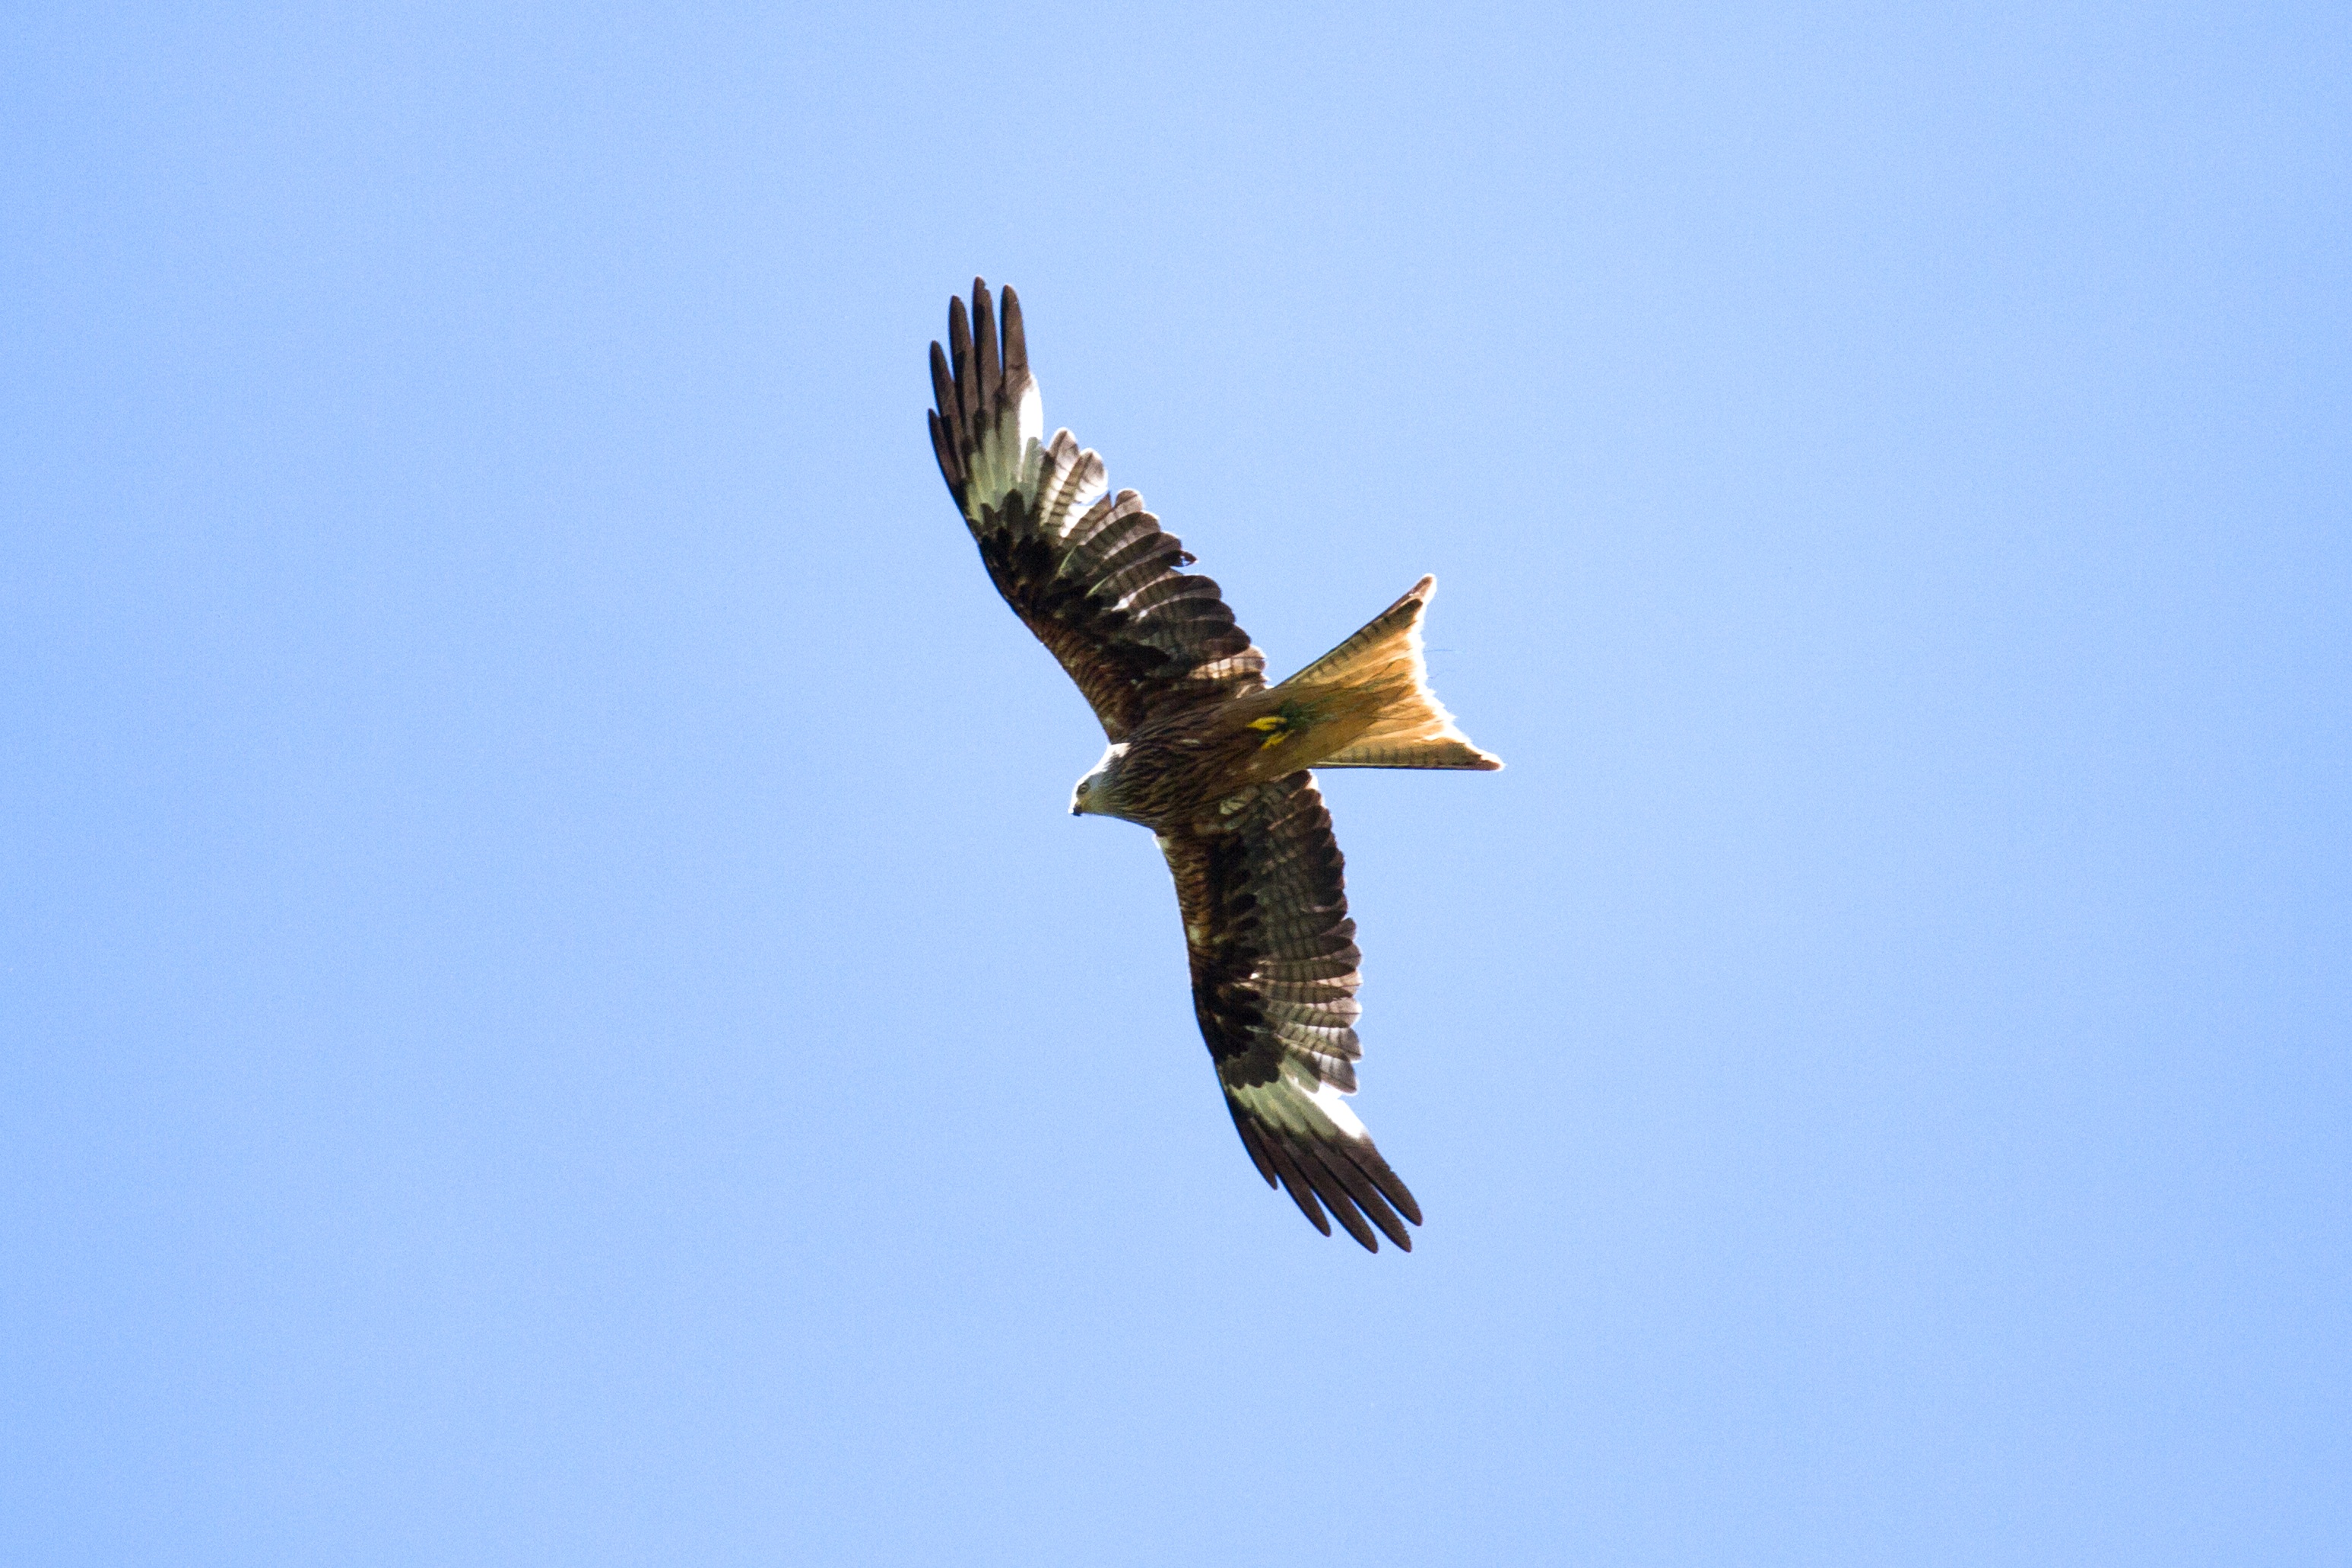
bird, wing, flight, eagle, hawk, fauna, raptor, bird of prey, vertebrate, milan, vulture, falcon, wildlife photography, buzzard, red milan, accipitriformes